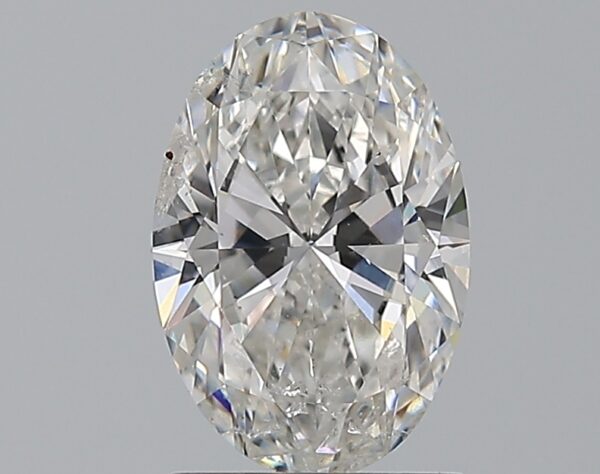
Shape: oval
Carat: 1.5
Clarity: SI2
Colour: F
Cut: EX
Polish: EX
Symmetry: EX
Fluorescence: N
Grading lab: IGI
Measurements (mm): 9.37 x 6.33 x 3.84